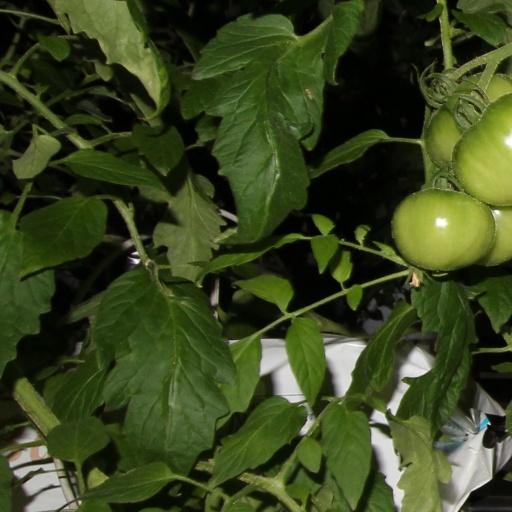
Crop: tomato